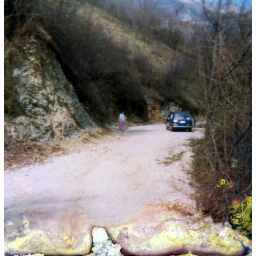
A mountain road near the town of Vajont and the site of a very bad dam disaster.